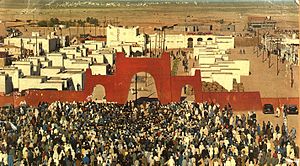
Tindouf
Tindouf er en by i det vestlige Algeriet med et indbyggertal på 45.610. Byen er hovedstad i et provins af samme navn og er blandt andet hjemsted for en stor flygtningelejr.